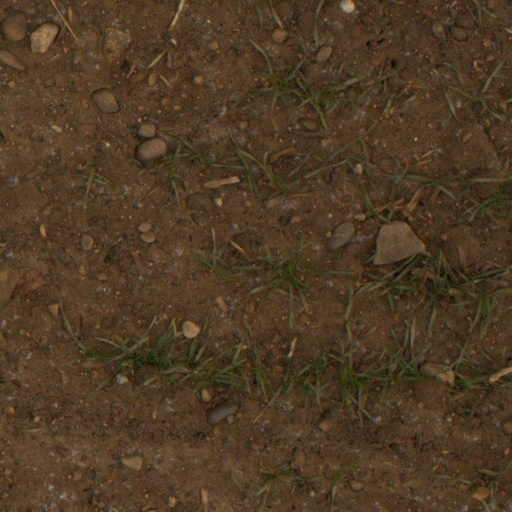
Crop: wheat